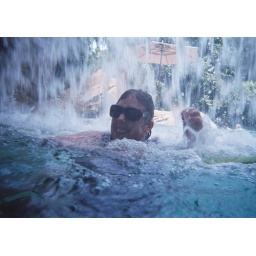
in the water curtian of the Aviary, on the lazy river at Discovery Cove